Harry Crerar

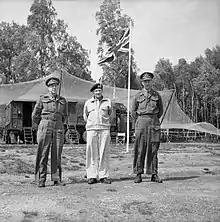
Headquarters is in large tents and trailers

For the Battle of the Reichswald Forest in early 1945, codenamed Operation Veritable, the First Canadian Army was reinforced with the six divisions of Lieutenant-General Brian Horrocks's British XXX Corps. The First Canadian Army now included nine British divisions, and had a strength of over 400,000 personnel, which made it larger than that of Montgomery's Eighth Army at the Second Battle of El Alamein. Despite casualties in the Battle of the Scheldt, the infantry battalions were up to full strength, thanks to the quiet period from November through January, the success of the retraining program, and the arrival of National Resources Mobilization Act (NRMA) conscripts, derogatorily known as "zombies".